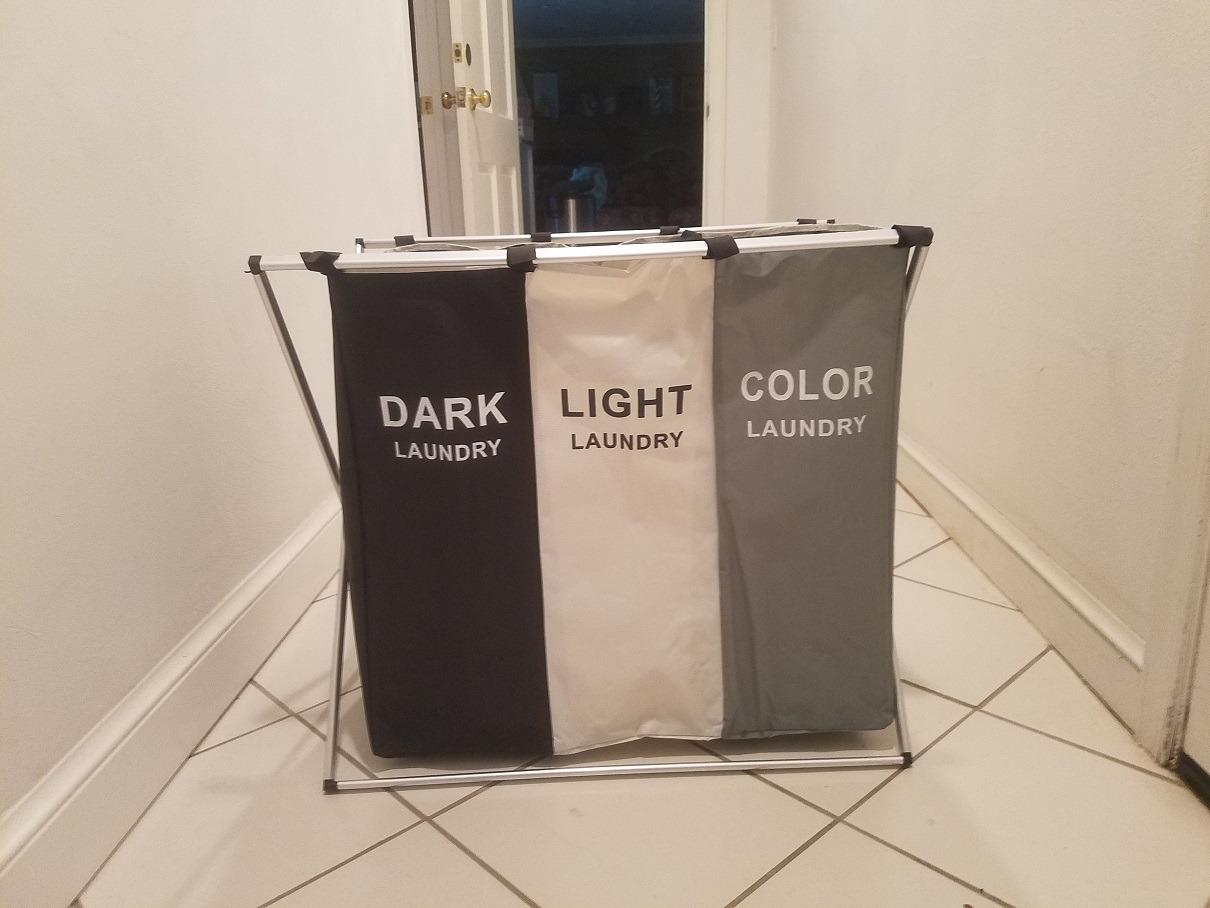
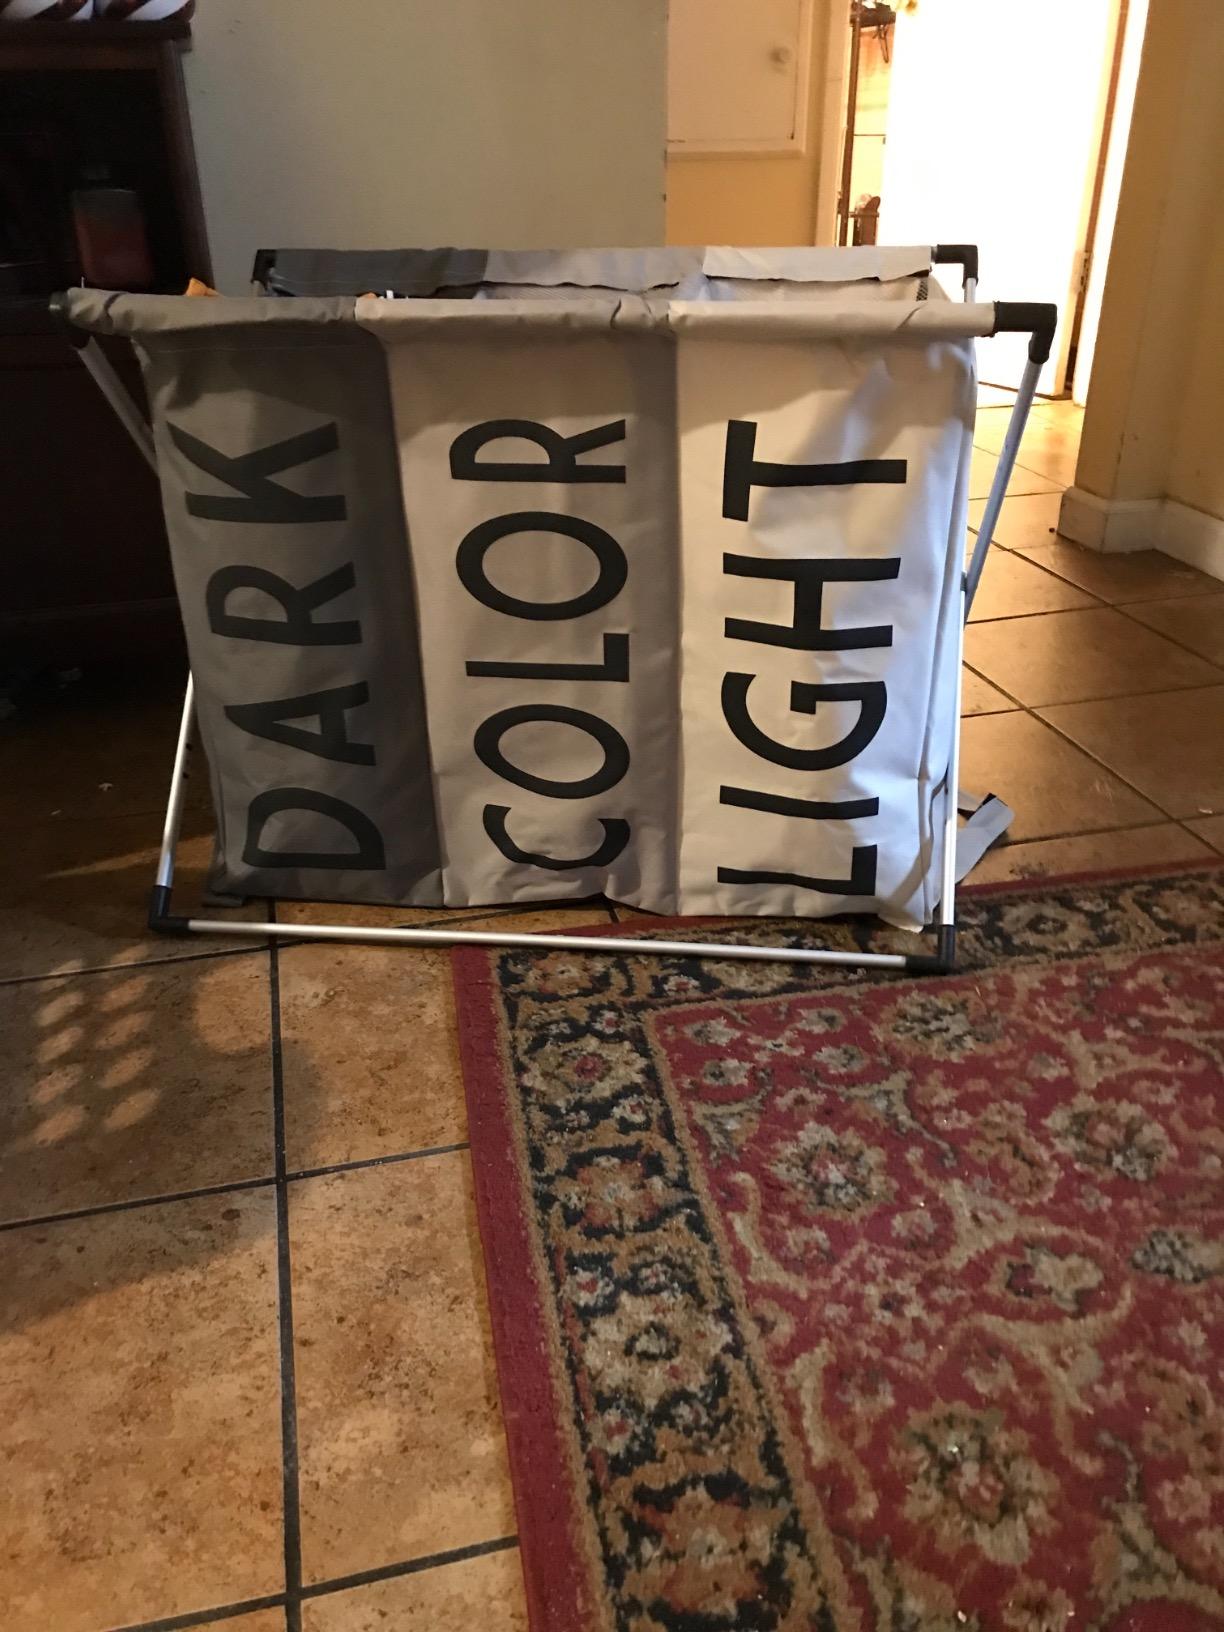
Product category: items_hamper
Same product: no